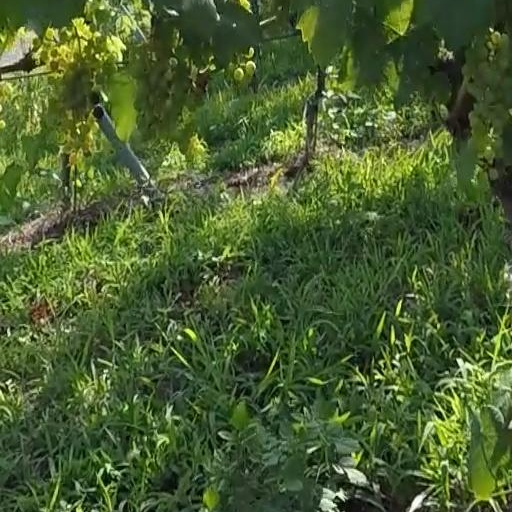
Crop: grape